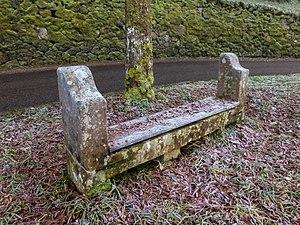
Fouday (Bas-Rhin)
Un banc-reposoir d'Alsace est une sorte de banc public construit en Alsace au XIXᵉ siècle.
Fouday est une commune française située dans le département du Bas-Rhin, en région Grand Est.